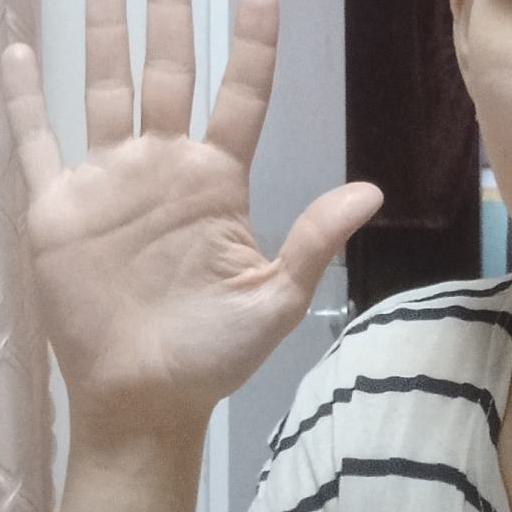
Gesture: palm